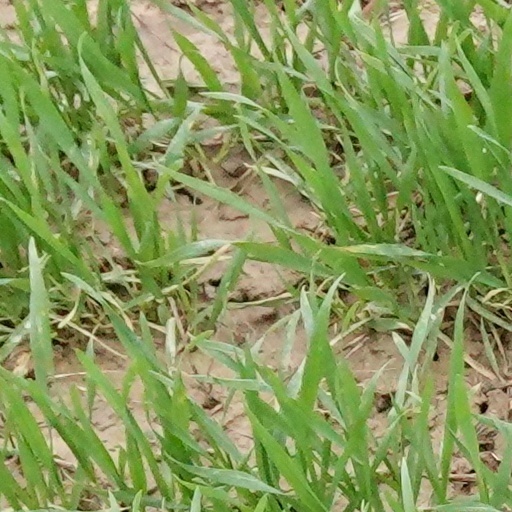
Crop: wheat